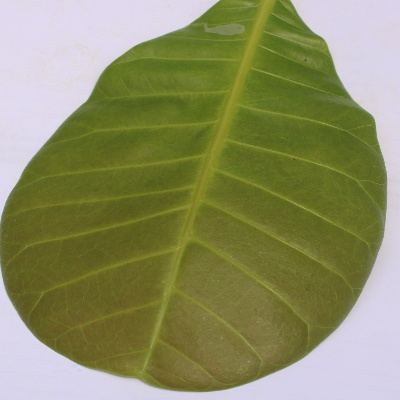
Crop: Cashew
Condition: healthy